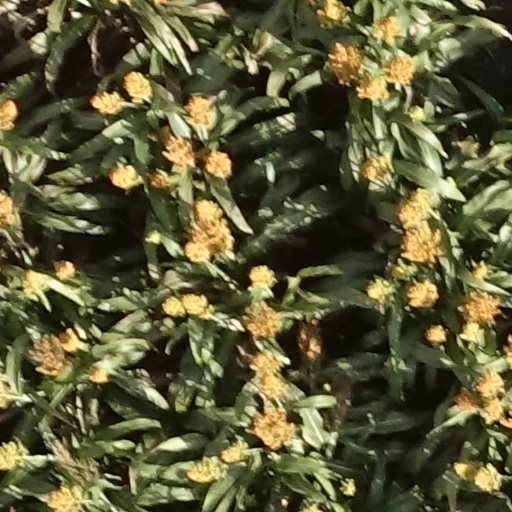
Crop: sorghum